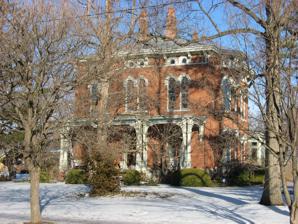
Building: Julian–Clark House
Country: United States of America
Year built: 1873
Historic house in Indiana, United States United States historic place Julian–Clark House U.S. National Register of Historic Places Julian-Clark House, February 2011 Show map of Indianapolis Show map of Indiana Show map of the United States Location 115 S. Audubon Rd., Indianapolis, Indiana Coordinates 39°46′7″N 86°4′11″W / 39.76861°N 86.06972°W / 39.76861; -86.06972 Area 1 acre (0.40 ha) Built 1873 ( 1873 ) Architectural style Italianate NRHP reference No. 86001335 Added to NRHP June 20, 1986 Julian–Clark House , also known as the Julian Mansion , is a historic home located at Indianapolis , Marion County, Indiana .  It was built in 1873, and is a 2 + 1 ⁄ 2 -story, Italianate style brick dwelling.  It has a low-pitched hipped roof with bracketed eaves and a full-width front porch.  It features a two-story projecting bay and paired arched windows on the second story.  From 1945 to 1973, the building housed Huff's Sanitarium. It was added to the National Register of Historic Places in 1986. References